Buckminsterfullerene

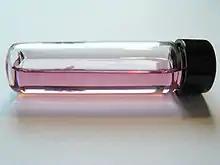
Dilute solution of in an aromatic solvent

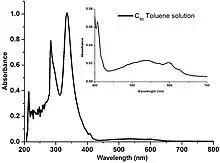
Optical absorption spectrum of solution, showing diminished absorption for the blue (~450 nm) and red (~700 nm) light that results in the purple color.

Fullerenes are sparingly soluble in aromatic solvents and carbon disulfide, but insoluble in water. Solutions of pure have a deep purple color which leaves a brown residue upon evaporation. The reason for this color change is the relatively narrow energy width of the band of molecular levels responsible for green light absorption by individual molecules. Thus individual molecules transmit some blue and red light resulting in a purple color. Upon drying, intermolecular interaction results in the overlap and broadening of the energy bands, thereby eliminating the blue light transmittance and causing the purple to brown color change.